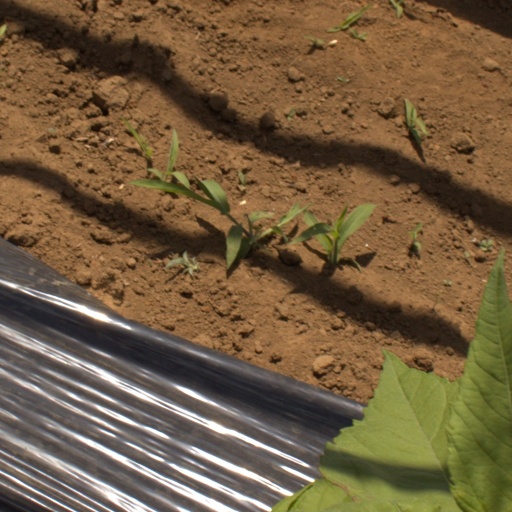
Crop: Jerusalem artichoke